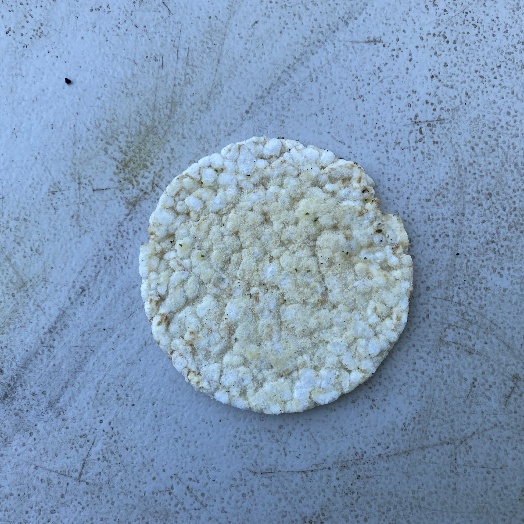
Label: Food Organics